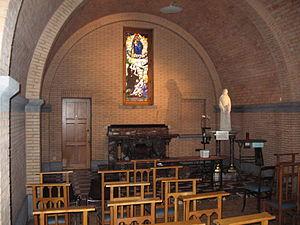
Sainte Julie Billiart, née Marie-Rose-Julie Billiart le 12 juillet 1751 à Cuvilly, près de Compiègne, dans l'Oise et décédée le 8 avril 1816 à Namur est une religieuse française, fondatrice des Sœurs de Notre-Dame.